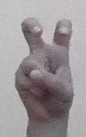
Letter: toot